Nusratullo Maksum

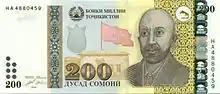
Maksum on a 2010 Tajik banknote

Nusratullo Maksum (1 July 1881 – 1 November 1937) also known as Nusratullo Lutfullayev, was a Tajik Soviet politician. He was a recipient of the Order of the Red Banner. From 16 December 1926 to 28 December 1933 he served on the Central Executive Committee of the Soviet Union as the representative of the Tajik Soviet Socialist Republic. He was executed by firing squad during the Great Purge. After the independence of Tajikistan from the Soviet Union, Maksum was featured on the 200 Tajikistani somoni banknote.